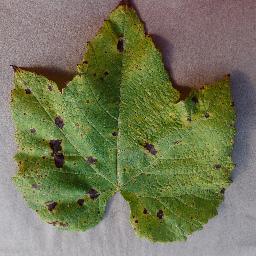
Label: Grape___Leaf_blight_(Isariopsis_Leaf_Spot)